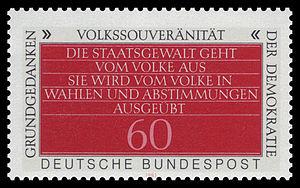
Le patriotisme constitutionnel est un concept allemand de citoyenneté qui s'oppose à l'appartenance ethnique comme fondement d'une nation. Selon ce concept, la nationalité est basée sur des valeurs politiques communes telles que le pluralisme, la démocratie et la liberté d'expression plutôt que sur le sang ou la langue.